Juno (spacecraft)

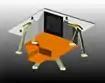
Jovian Infrared Auroral Mapper

The spectrometer mapper JIRAM, operating in the near infrared (between 2 and 5 μm), conducts surveys in the upper layers of the atmosphere to a depth of between where the pressure reaches . JIRAM will provide images of the aurora in the wavelength of 3.4 μm in regions with abundant H ions. By measuring the heat radiated by the atmosphere of Jupiter, JIRAM can determine how clouds with water are flowing beneath the surface. It can also detect methane, water vapor, ammonia and phosphine. It was not required that this device meets the radiation resistance requirements. The JIRAM instrument is expected to operate through the eighth orbit of Jupiter.